Fuel cell

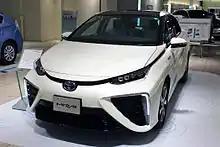
Toyota Mirai

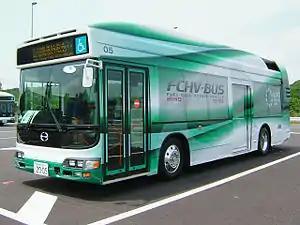
Toyota FCHV-BUS at the Expo 2005

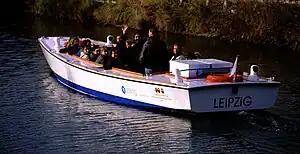
Fuel cell boat (Hydra), in Leipzig, Germany

Four fuel cell electric vehicles have been introduced for commercial lease and sale: the Honda Clarity, Toyota Mirai, Hyundai ix35 FCEV, and the Hyundai Nexo. By year-end 2019, about 18,000 FCEVs had been leased or sold worldwide. Fuel cell electric vehicles feature an average range of between refuelings and can be refueled in about 5 minutes. The U.S. Department of Energy's Fuel Cell Technology Program states that, as of 2011, fuel cells achieved 53–59% efficiency at one-quarter power and 42–53% vehicle efficiency at full power, and a durability of over with less than 10% degradation. In a 2017 Well-to-Wheels simulation analysis that "did not address the economics and market constraints", General Motors and its partners estimated that, for an equivalent journey, a fuel cell electric vehicle running on compressed gaseous hydrogen produced from natural gas could use about 40% less energy and emit 45% less greenhouse gasses than an internal combustion vehicle.